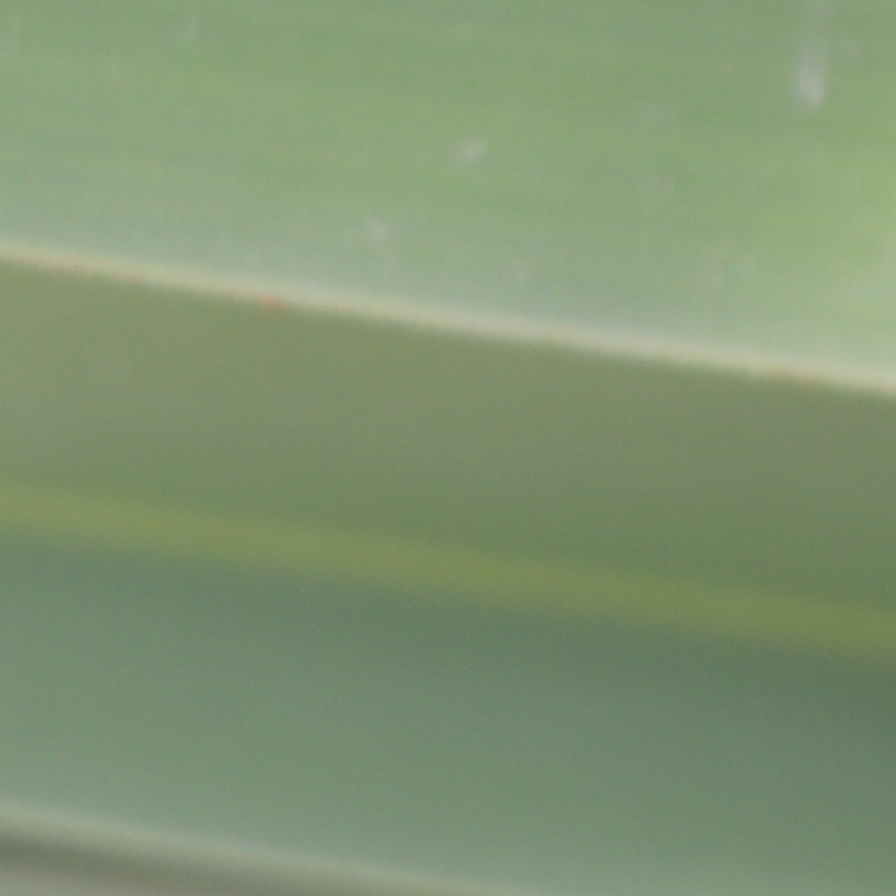
Label: Healthy